Show trial

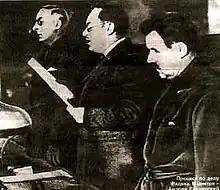
Prosecutor General Andrey Vyshinsky (centre) reading the 1937 indictment against Karl Radek during the 2nd Moscow trial

A show trial is a public trial in which the guilt or innocence of the defendant has already been determined. The purpose of holding a show trial is to present both accusation and verdict to the public, serving as an example and a warning to other would-be dissidents or transgressors.